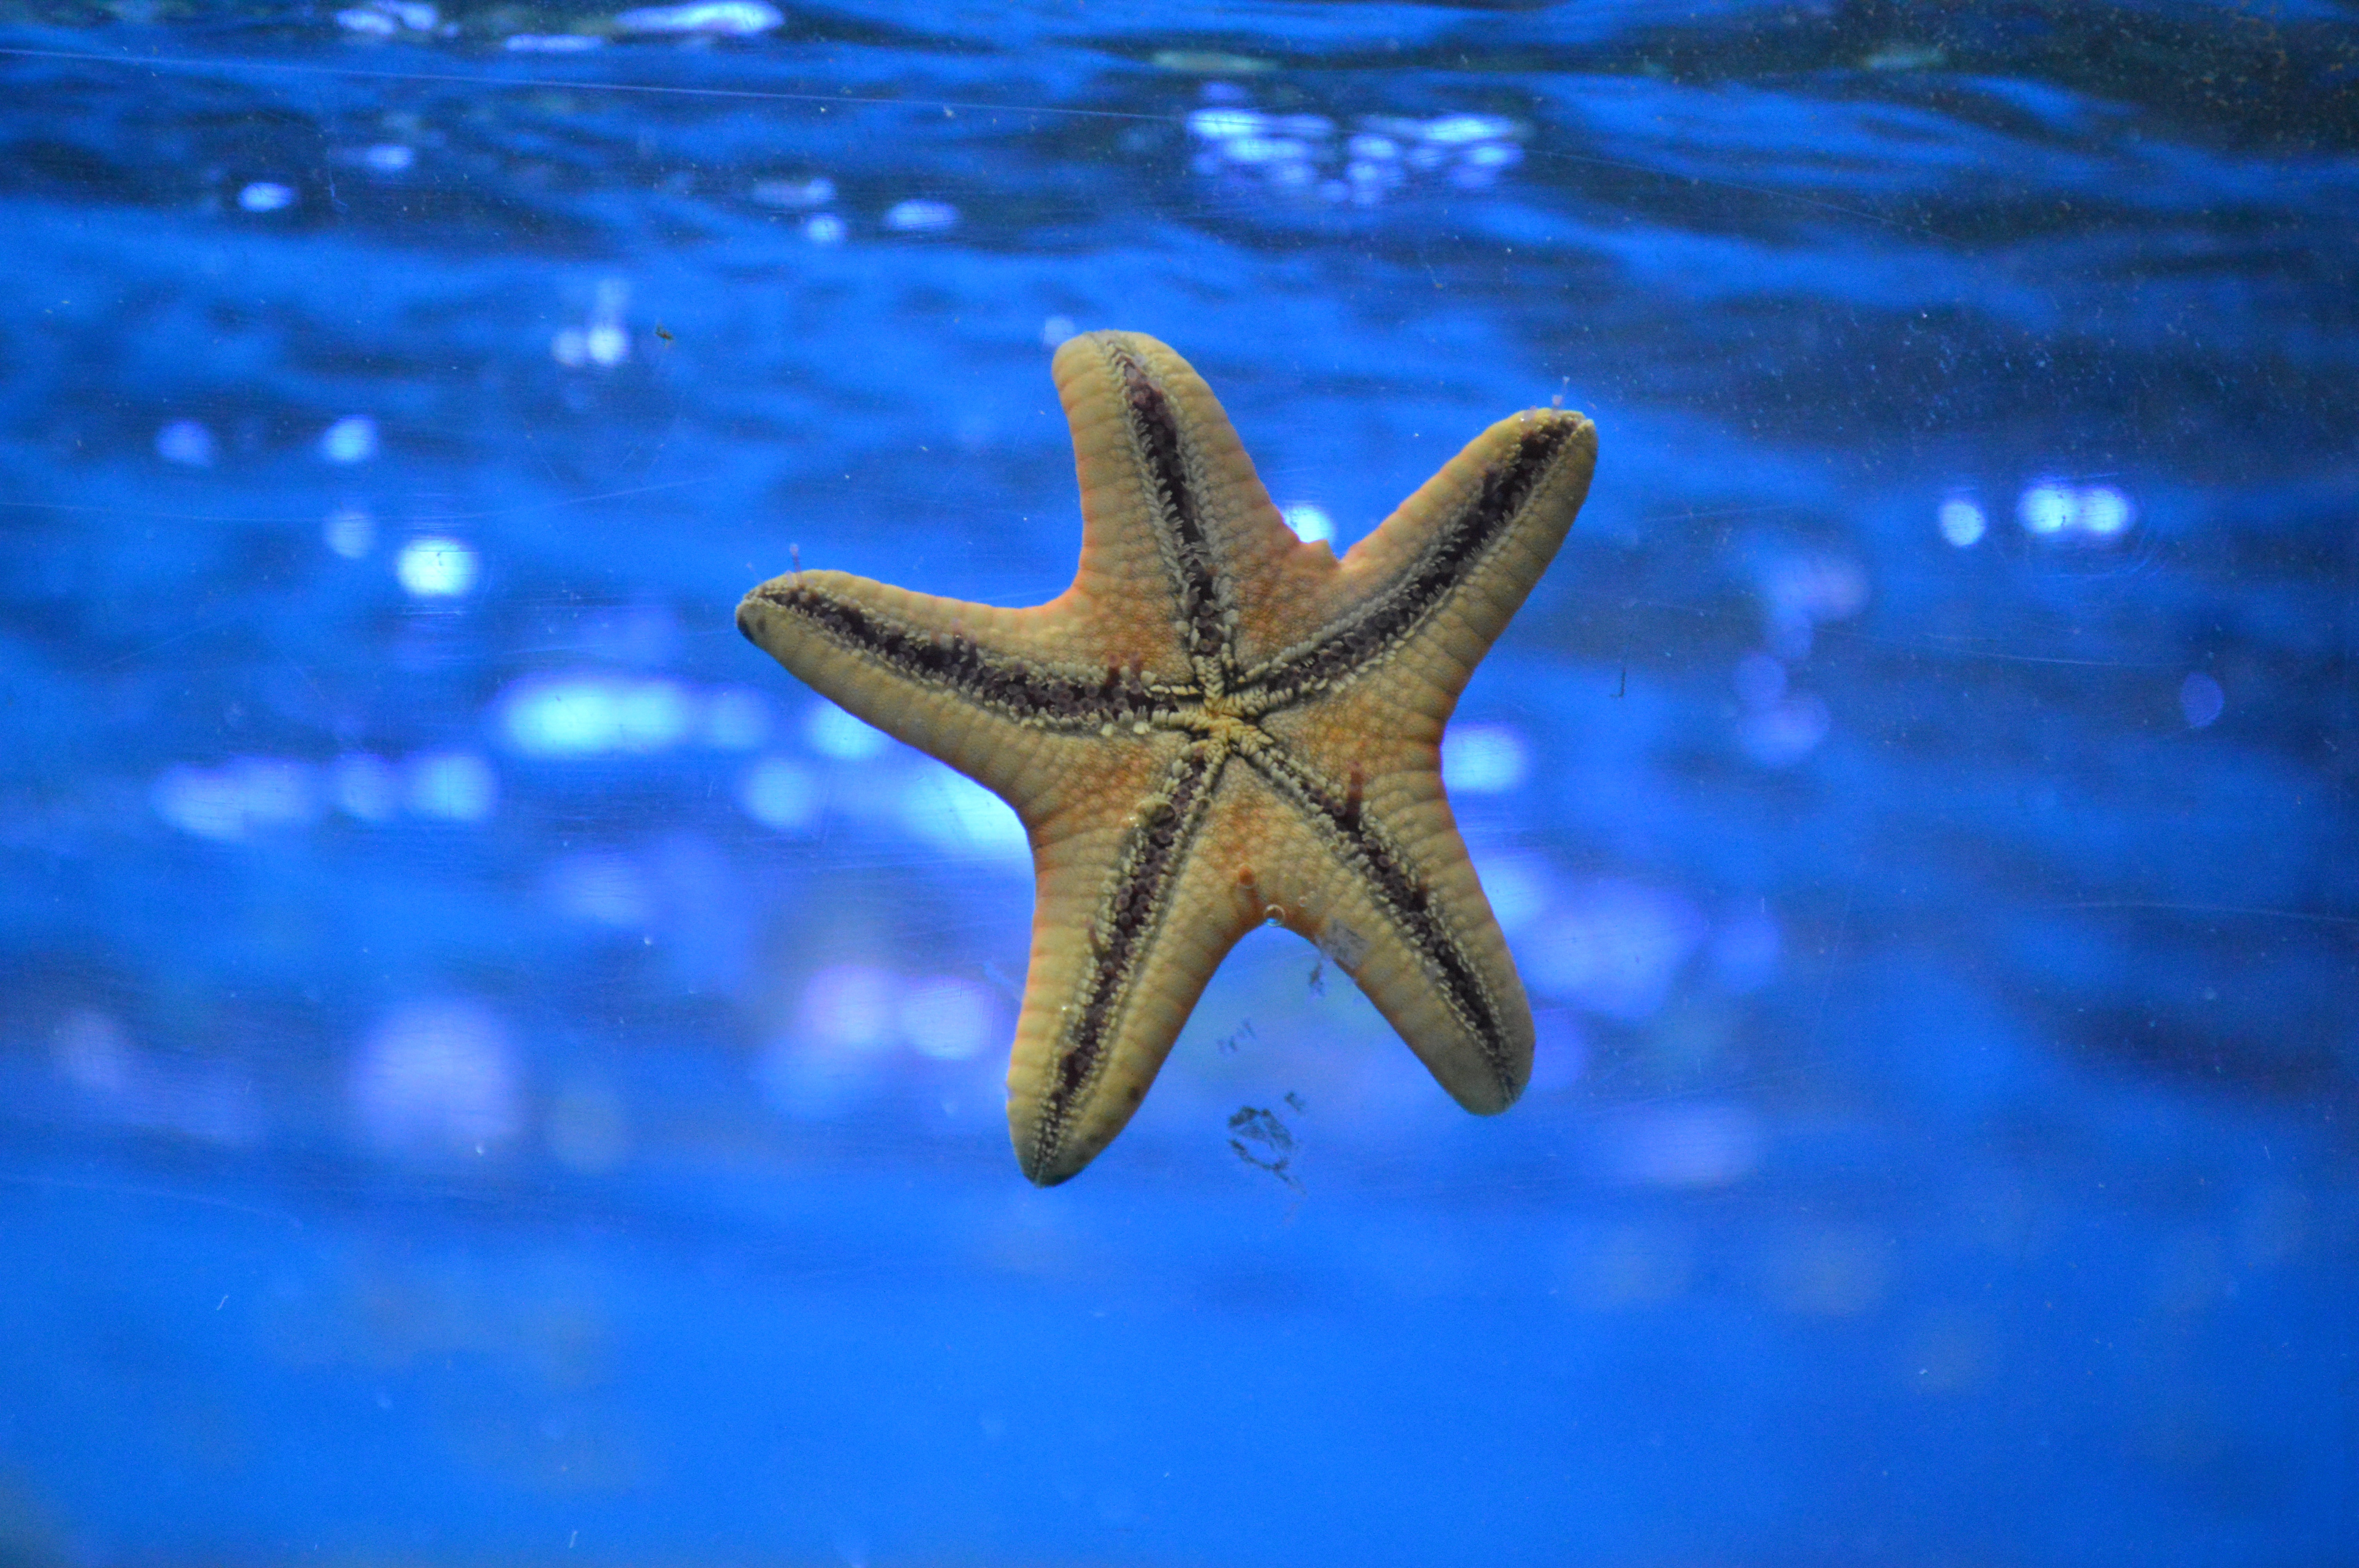
water, underwater, biology, blue, starfish, invertebrate, echinoderm, marine biology, marine invertebrates